Mike Towry

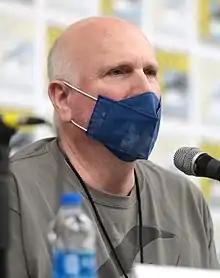
Towry at the 2021 San Diego Comic-Con

Mike Towry is an American co-founder of San Diego Comic-Con. Towry established the annual convention, then called "San Diego's Golden State Comic Book Convention," in 1970 with a group of friends, including Richard Alf, Shel Dorf and Ken Krueger. Towry served as an early co-chairman of the convention.